Leo Slezak

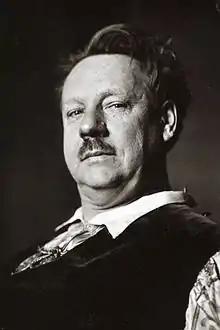
Leo Slezak, c. 1927

Leo Slezak (18 August 1873 – 1 June 1946) was an Austrian dramatic tenor. He was associated in particular with Austrian opera as well as the title role in Verdi's "Otello". He is the father of actors Walter Slezak and Margarete Slezak and grandfather of the actress Erika Slezak.